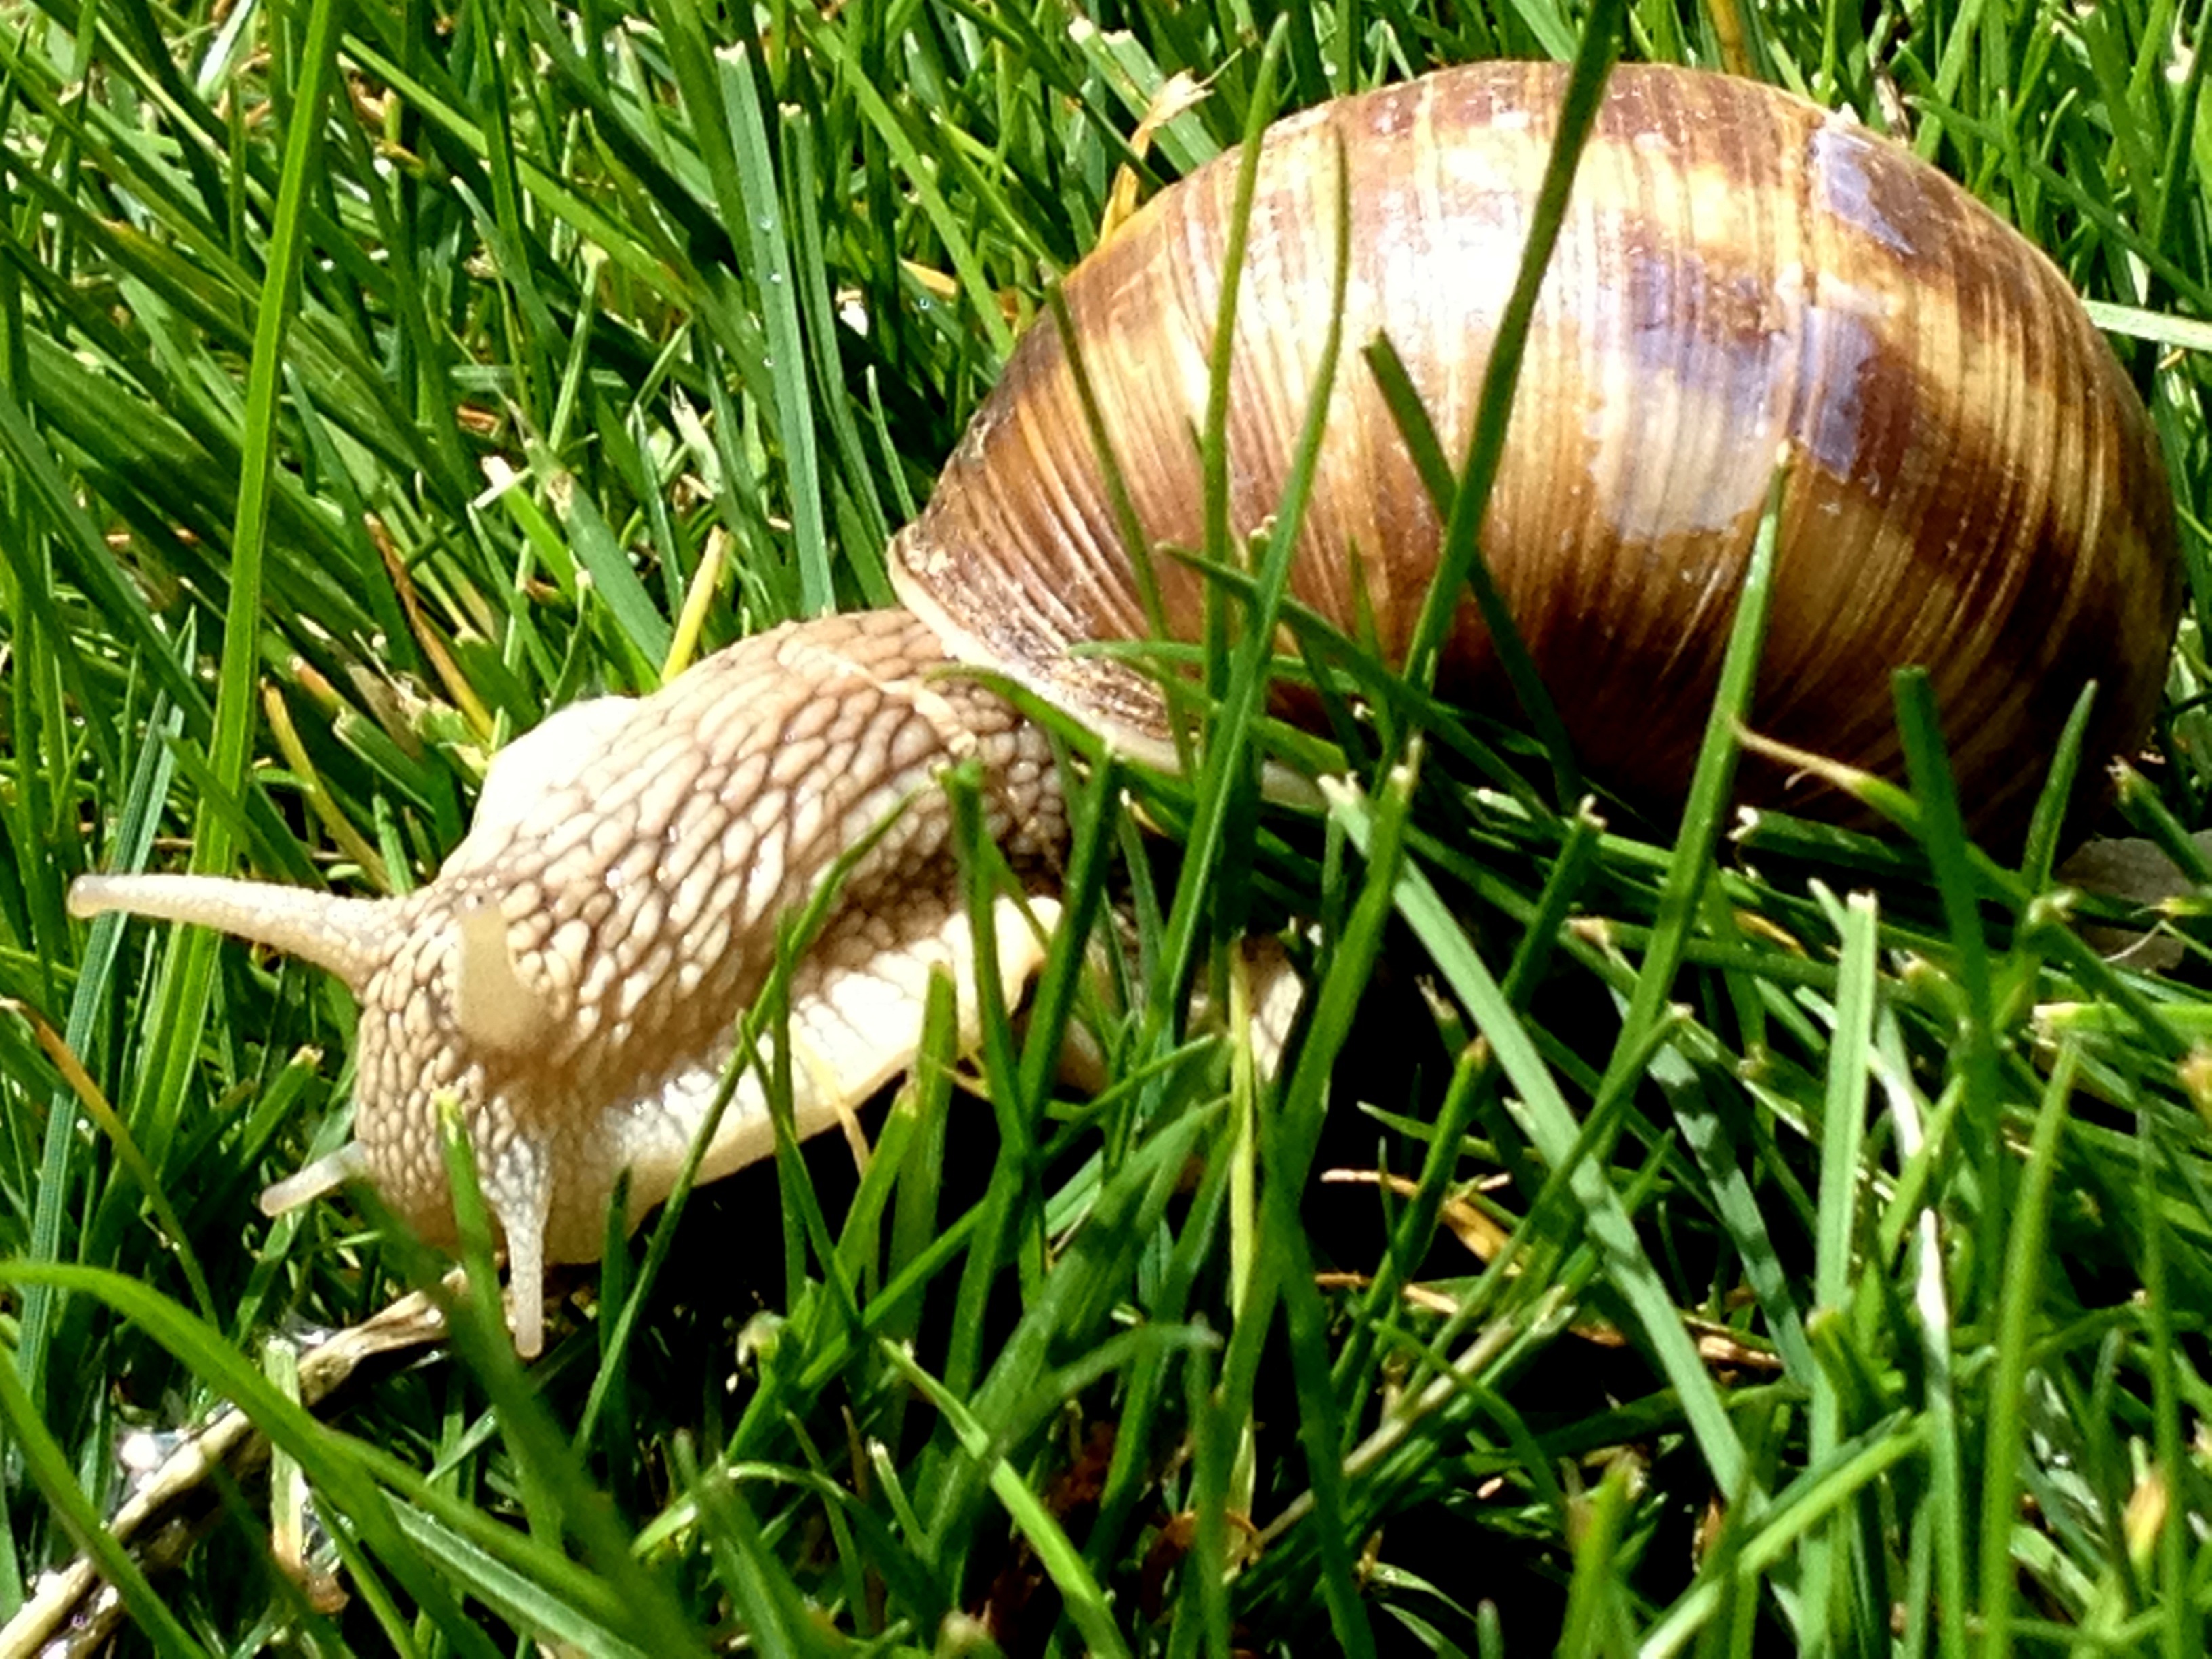
grass, lawn, prairie, wildlife, fauna, shell, snail, animals, slime, grass family, snails and slugs